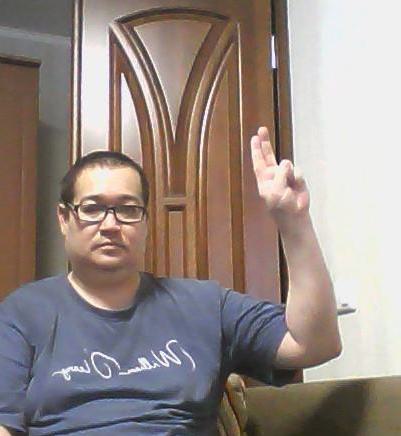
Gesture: two_up